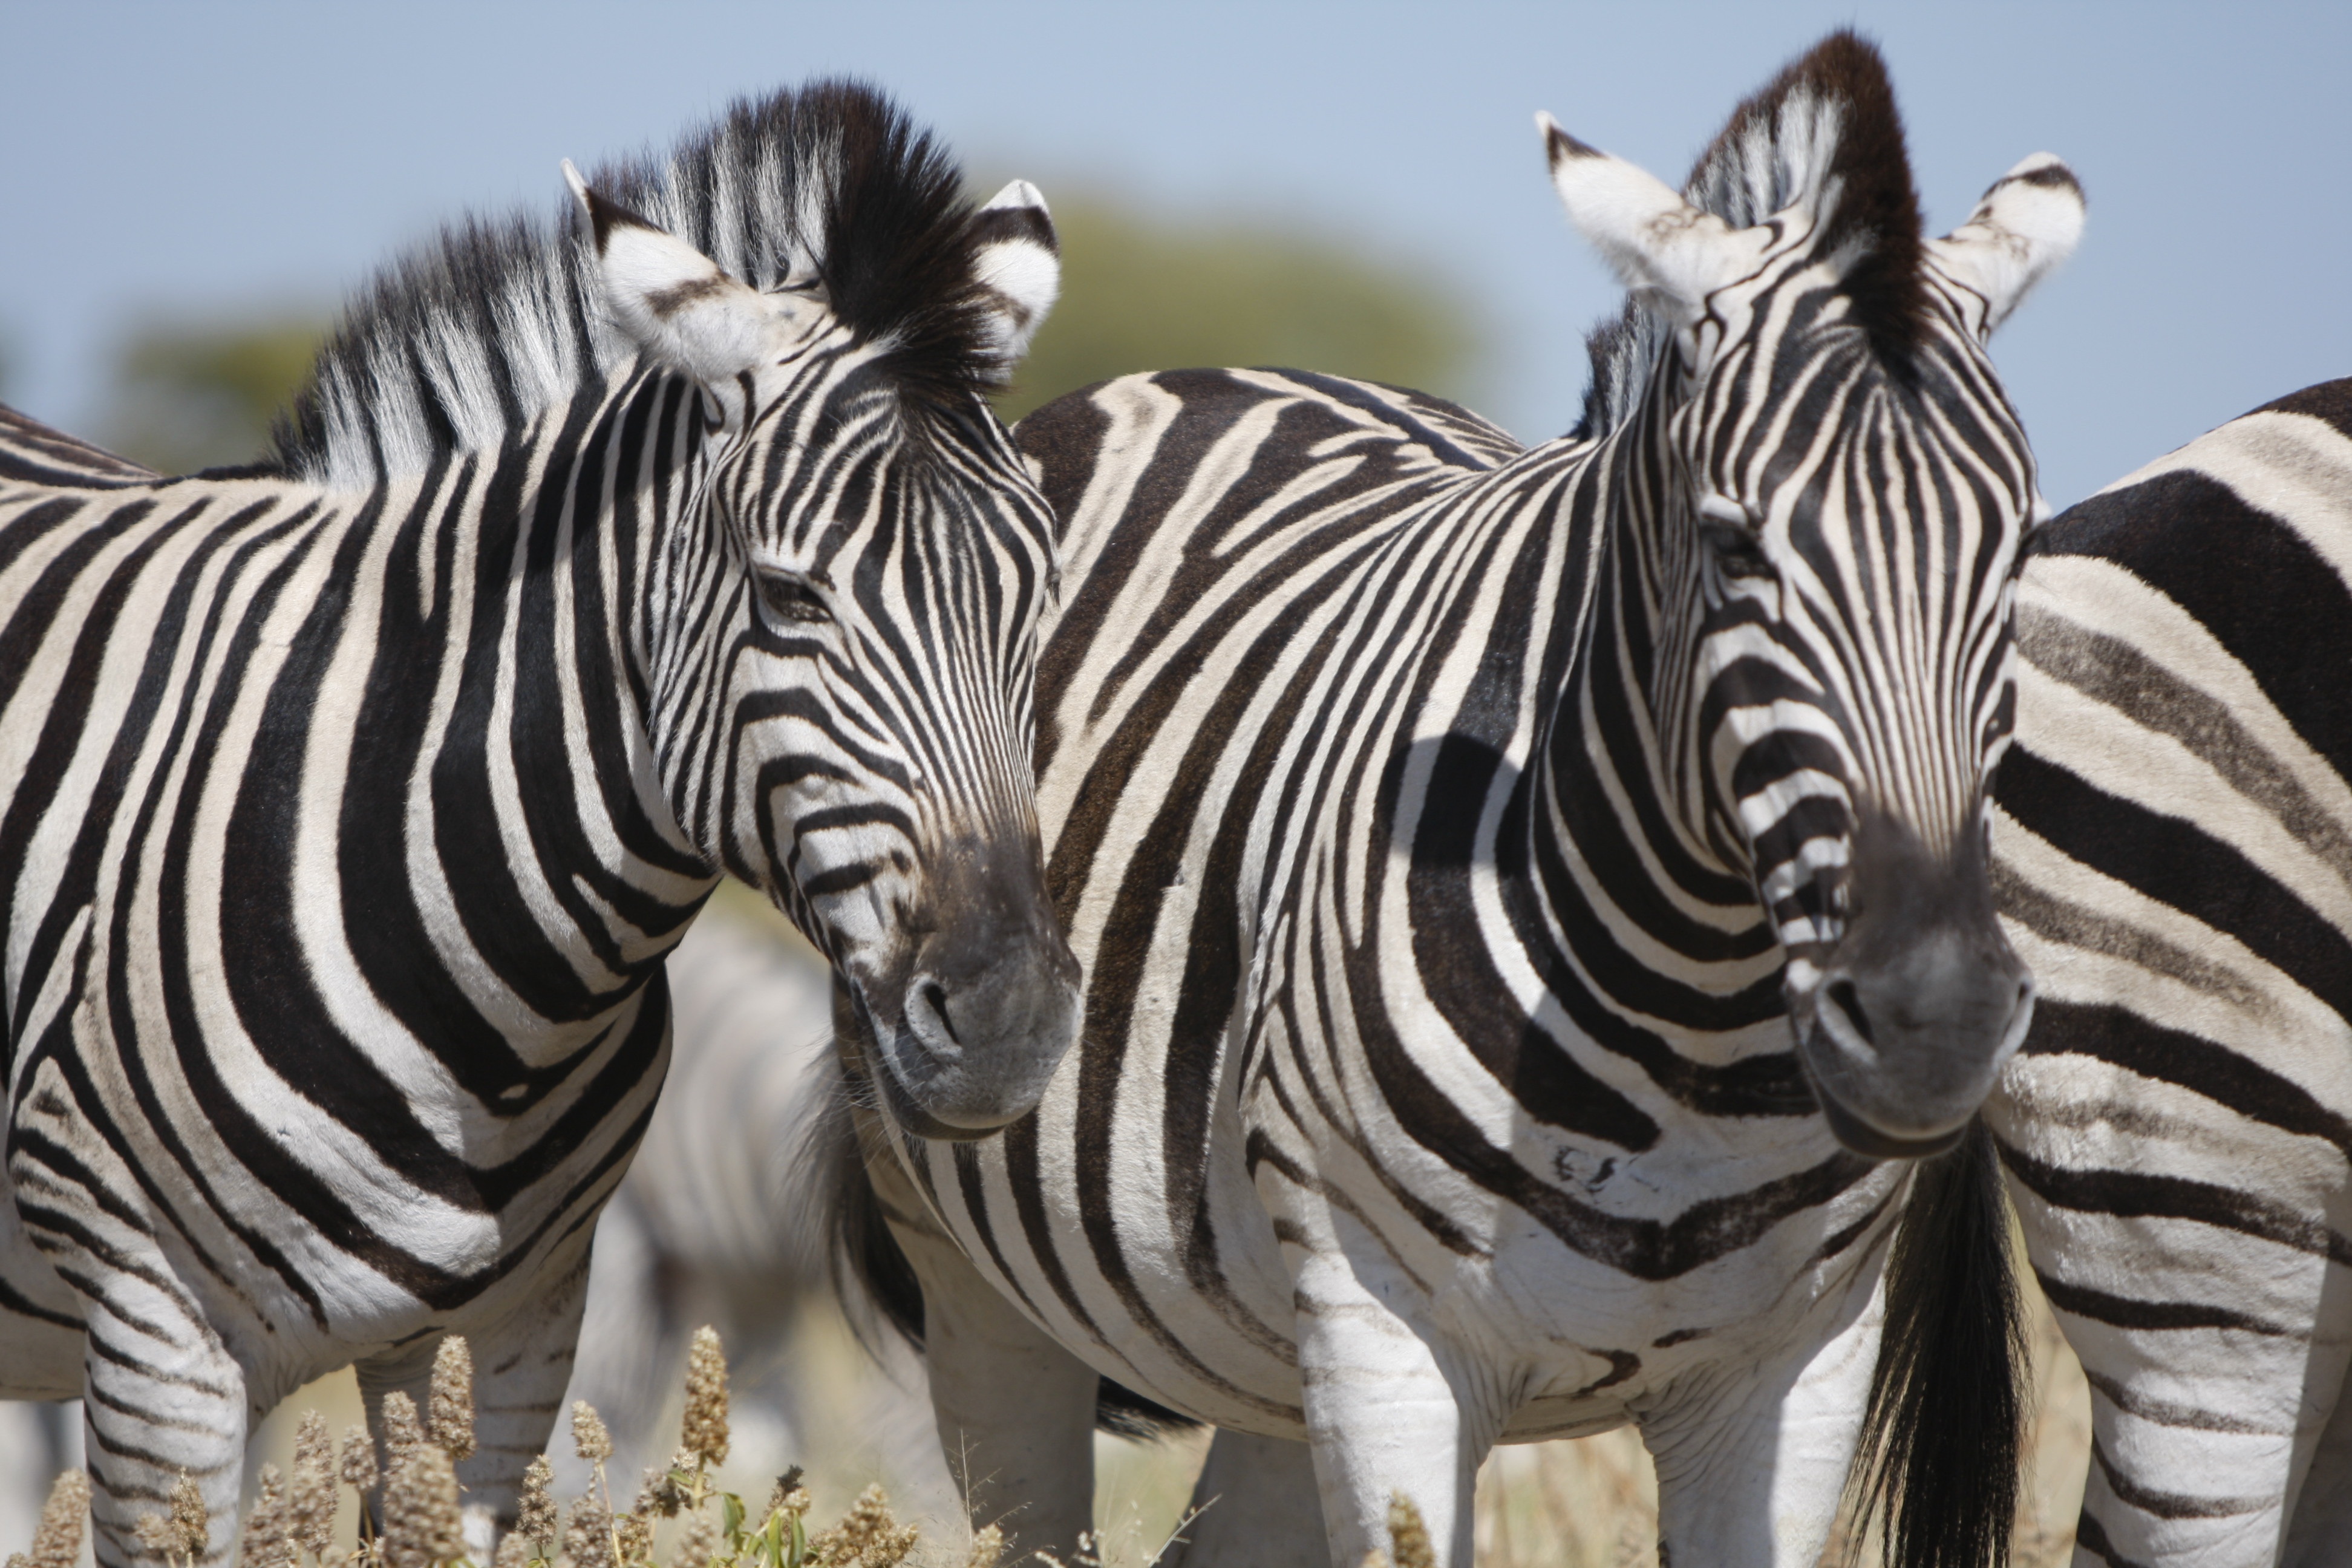
nature, wilderness, wildlife, wild, africa, mammal, fauna, zebra, animals, vertebrate, animal world, safari, zebras, namibia, zebra stripes, horse like mammal, etosha national park